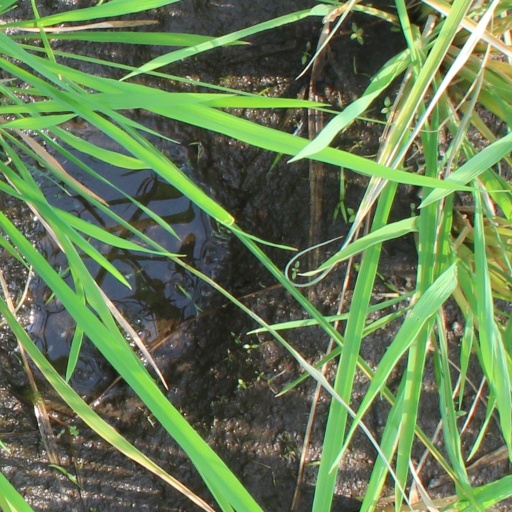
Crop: rice